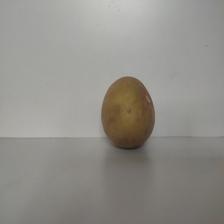
Size: Large